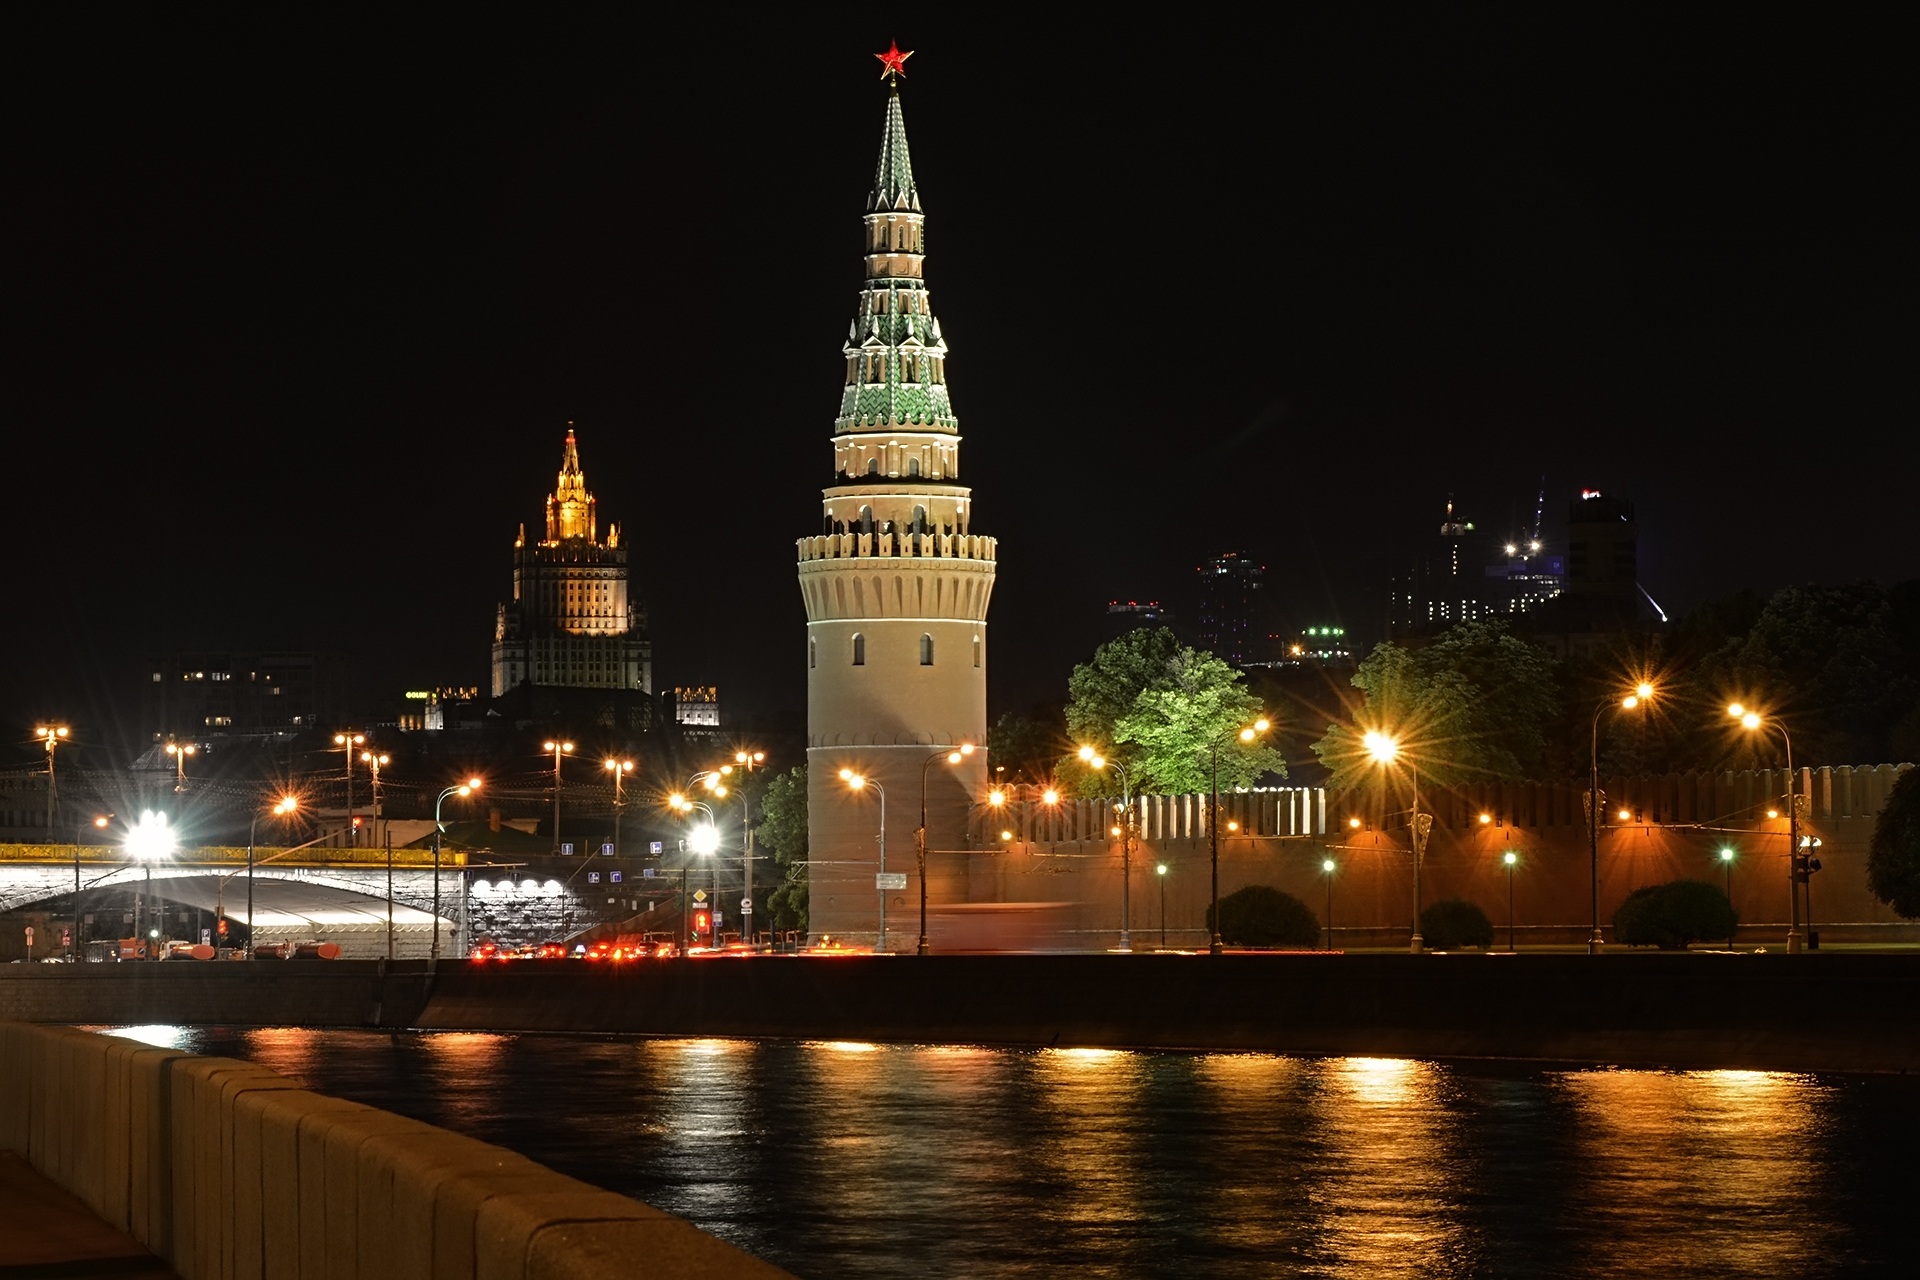
light, skyline, night, city, skyscraper, cityscape, dusk, evening, reflection, tower, landmark, night city, fortress, moscow, the kremlin, night lights